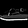
Label: Sandal